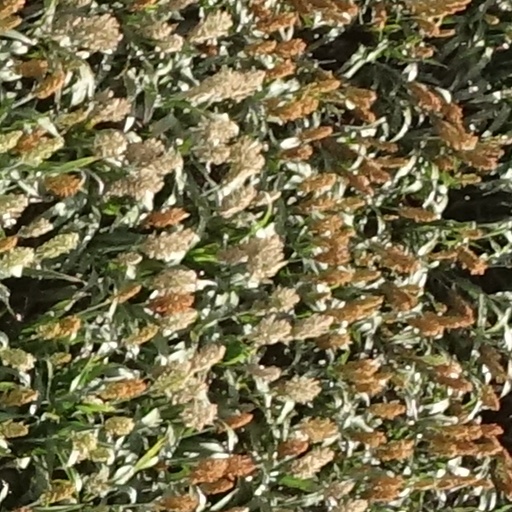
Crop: sorghum